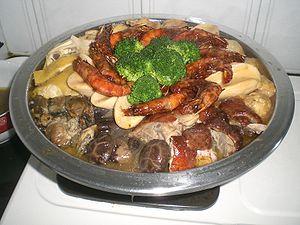
La cuisine des Hakkas également appelée en chinois 东江菜, dōngjiāng cài, est la cuisine créée et pratiquée par la minorité chinoise des Hakkas ou « familles invitées ou visiteuses ». Ce sont des Chinois Han vivant dans le sud-est de la Chine, principalement dans les provinces du Guangdong et du Fujian, qui se considèrent comme les lointains descendants de réfugiés originaires des provinces du Nord. Ils habitent traditionnellement dans les montagnes où ils ont dû travailler durement pour survivre.